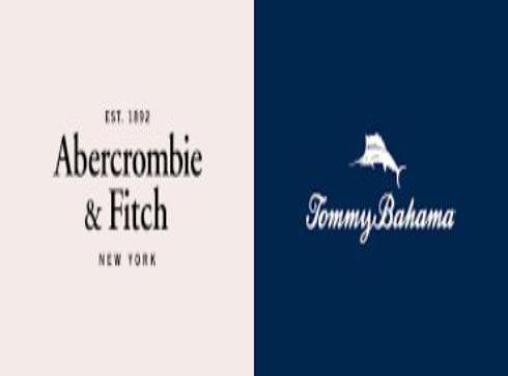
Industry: Clothes